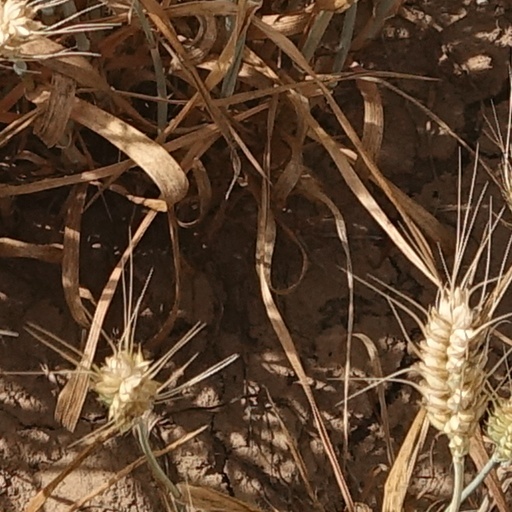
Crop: wheat